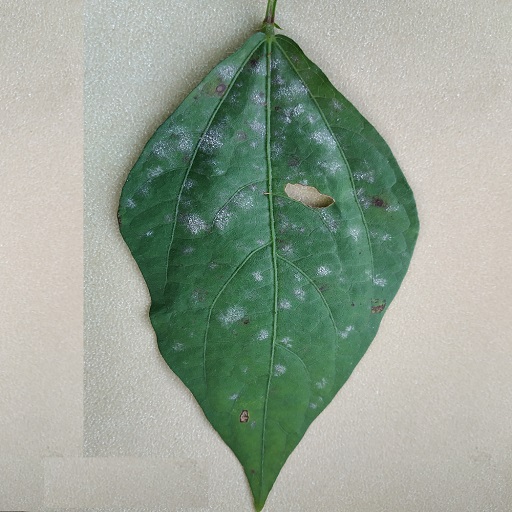
Label: Powdery Mildew